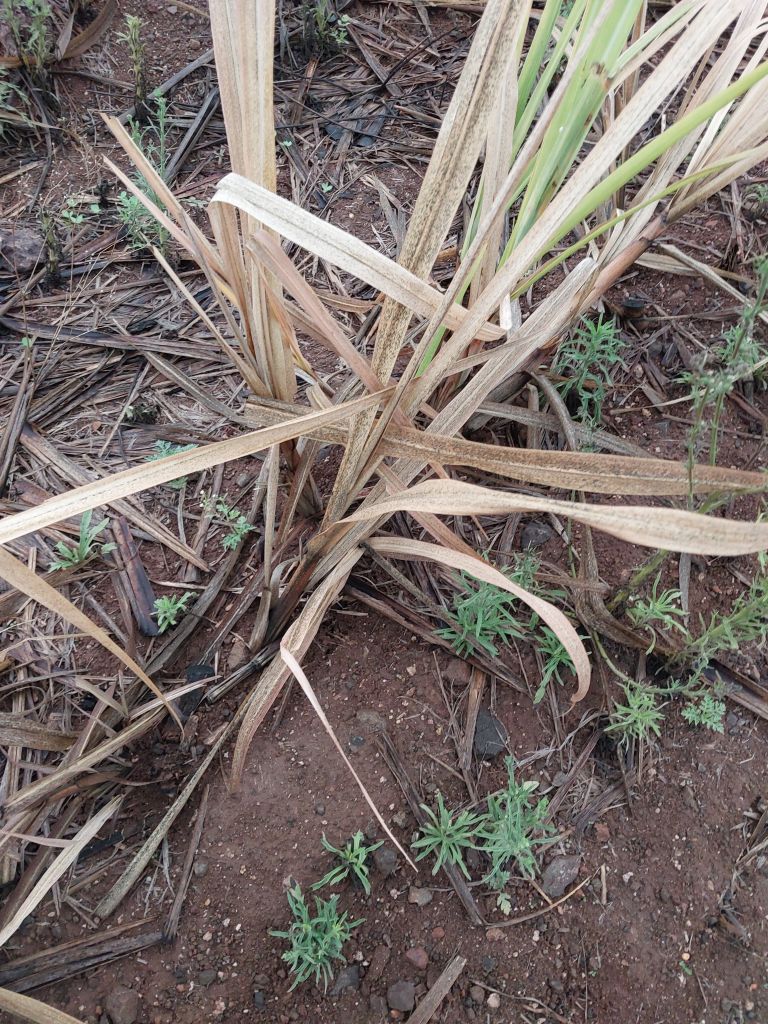
Label: Sett Rot